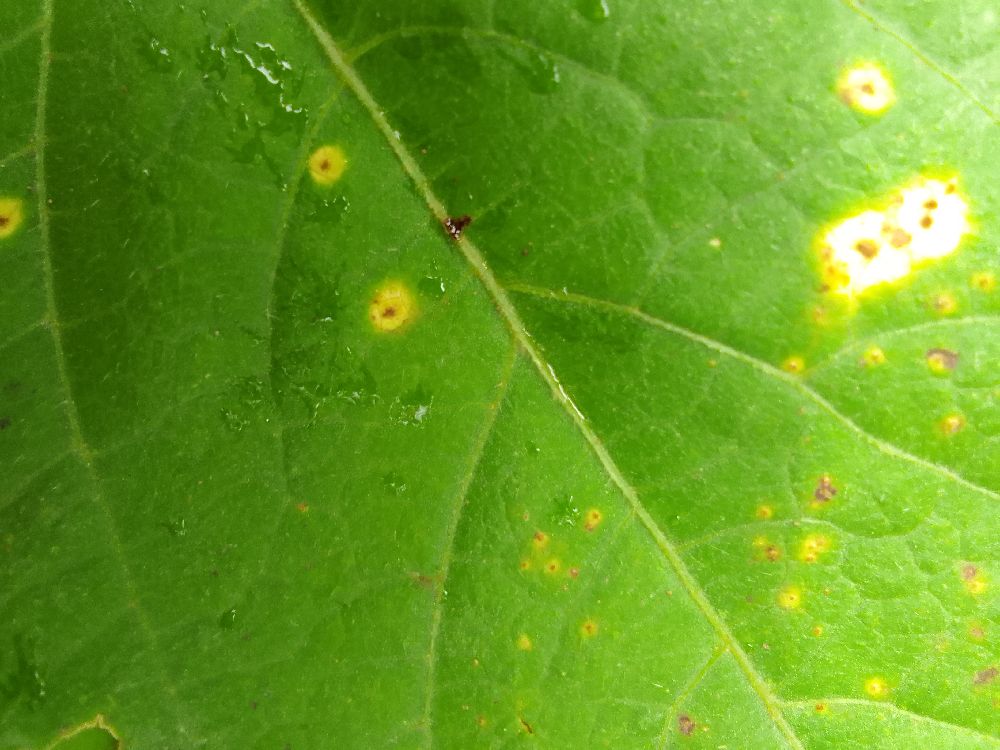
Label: rust